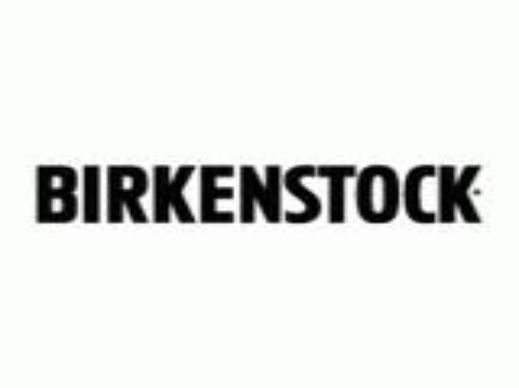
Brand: Birkenstock
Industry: Clothes